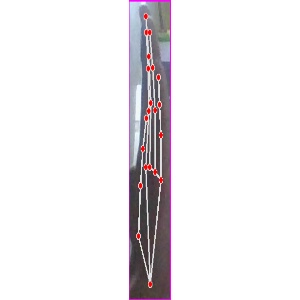
अक्षर: द